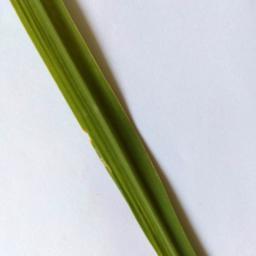
Label: Rice___Healthy